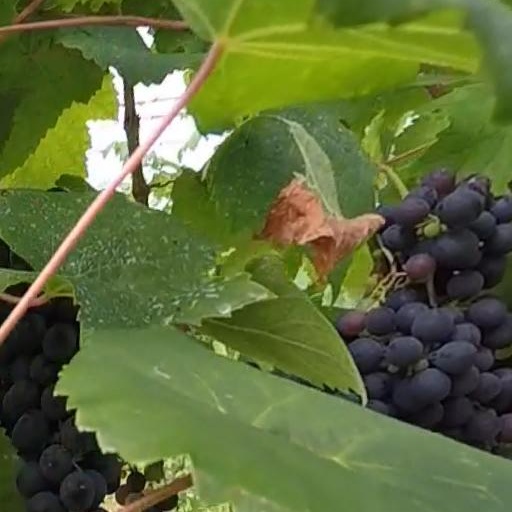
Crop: grape